Sebright baronets

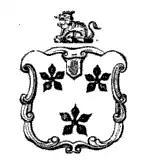
Arms of Sebright: "Argent, three cinquefoils sable". Crest: "A (heraldic) tiger sejant argent maned and crowned or". Motto: "Servare Mentem", "To preserve equanimity"

The Sebright Baronetcy, of Besford in the County of Worcester, is a title in the Baronetage of England. It was created on 20 December 1626 for Edward Sebright, High Sheriff of Worcestershire who later fought as a Royalist in the Civil War. He was the son of John Sebright of Blakeshall, Wolverley and was the heir of his uncle William Sebright (1541–1620) of Besford, who established by his will in 1620 the charity "Sebright's Endowed Schools", still surviving today and very richly endowed as "Sebright's Educational Foundation". The fourth Baronet sat as Member of Parliament for Hertfordshire. The sixth Baronet represented Bath in the House of Commons. The seventh Baronet was Member of Parliament for Hertfordshire and also became known as an agriculturalist. The family's fortunes ebbed by the end of the nineteenth century, with the ninth Baronet leaving only £5 at his death.